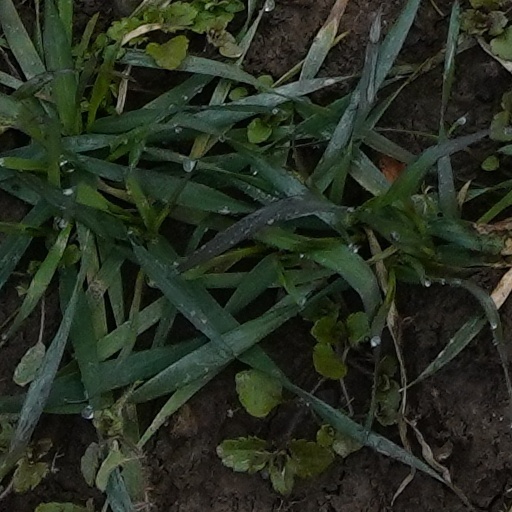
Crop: wheat